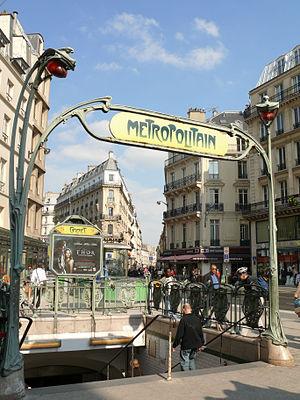
Paris 9ème arrondissement - Edicule Guimard de la station Cadet. Le panneau d'affichage arbore une publicité pour le film Thor.